MG Cars

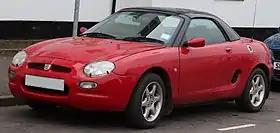
In 1995, the MG F became the first all-new MG since the MGB

After BL became the Rover Group in 1986, ownership of the MG marque passed to British Aerospace in 1988 and then in 1994 to BMW. The MG name was revived for a second time in 1992 with the launch of the MG RV8, followed by the mid-engined MG F in 1995, which proved to be more successful than the short-lived RV8.